De primo Saxonum adventu

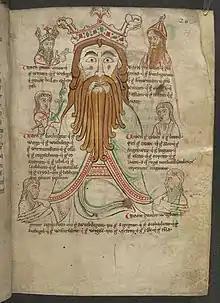
The god Woden, legendary ancestor of several Anglo-Saxon royal lines, as depicted in a copy of "De primo Saxonum adventu" (British Library Cotton MS Caligula A VIII f. 29r).

" De primo Saxonum adventu " is a historical work, probably written in Durham during the episcopate of Ranulf Flambard (1099–1128). It recounts the coming of the English (called the "Saxons") to Great Britain, treating individually the history of the rulers of the Kingdom of Kent, the Kingdom of East Anglia, the Kingdom of Northumbria (to Erik Bloodaxe), as well as the archbishops of Canterbury and the archbishops of York, the bishops of Durham and the earls of Northumbria.